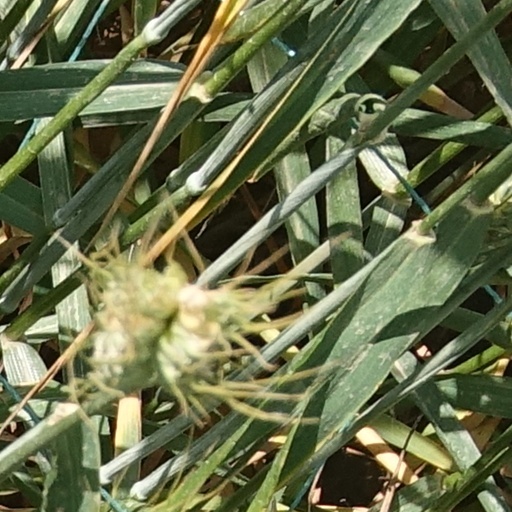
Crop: wheat